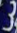
Number: 3